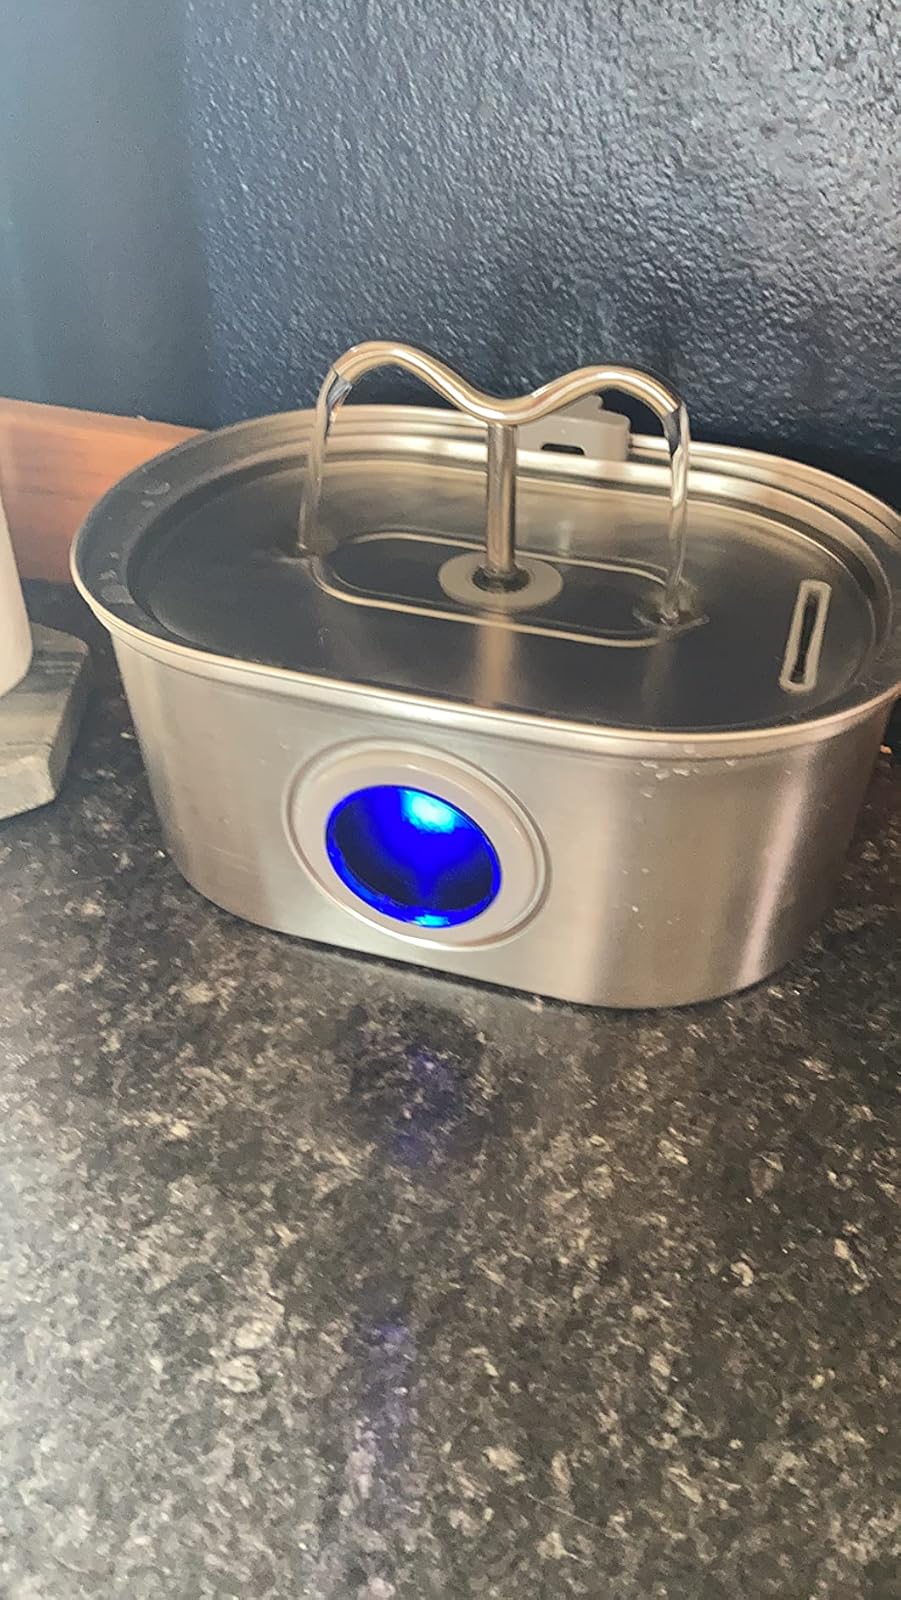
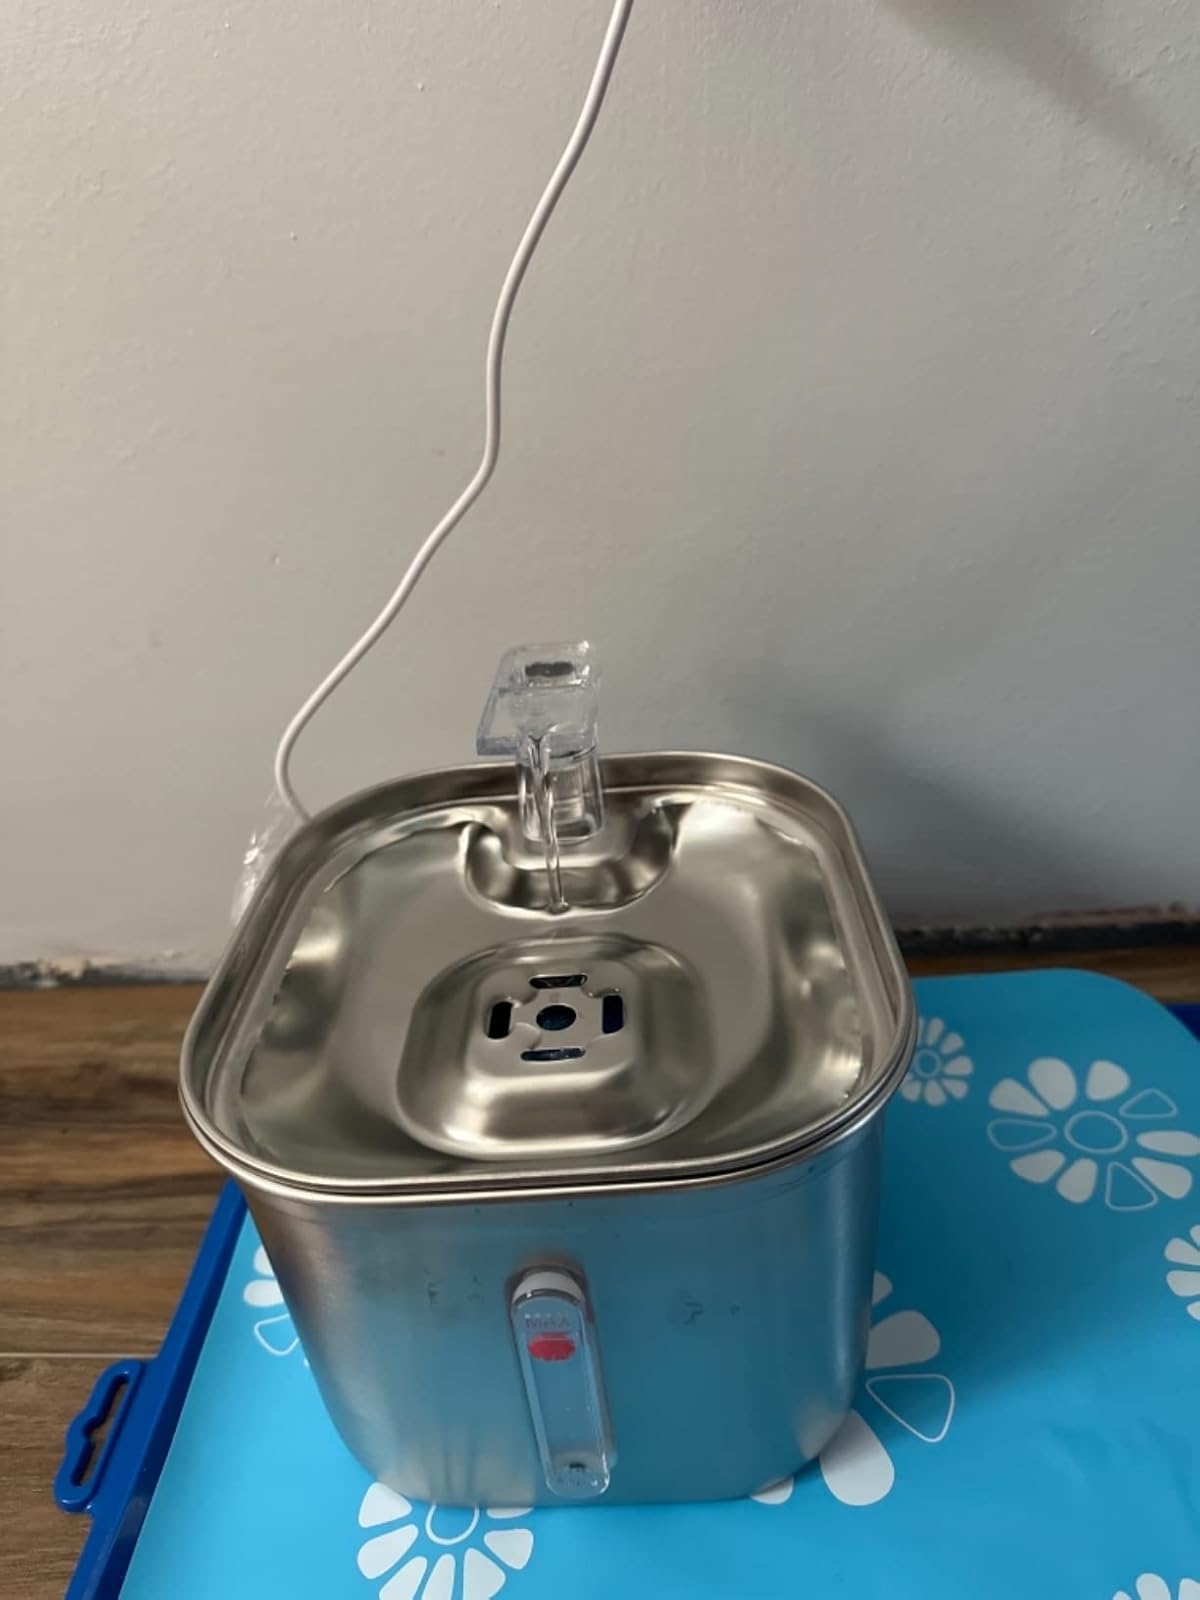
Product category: items_bowl
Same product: no